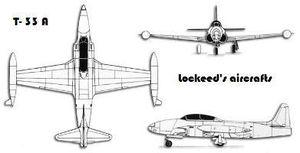
les trois vues du Lockheed T-33 Shooting Star
Le Lockheed T-33 Silver Star est un avion d'entraînement construit par les États-Unis à partir de la fin des années 1940. Il s'agit en fait d'un développement du Lockheed P-80/F-80 Shooting Star, désigné initialement TP-80C/TF-80C. Construit à plus de 6 500 exemplaires, le T-33 a été utilisé pour former les pilotes d'une trentaine de pays différents et, malgré son âge, reste encore utilisé un peu partout dans le monde.